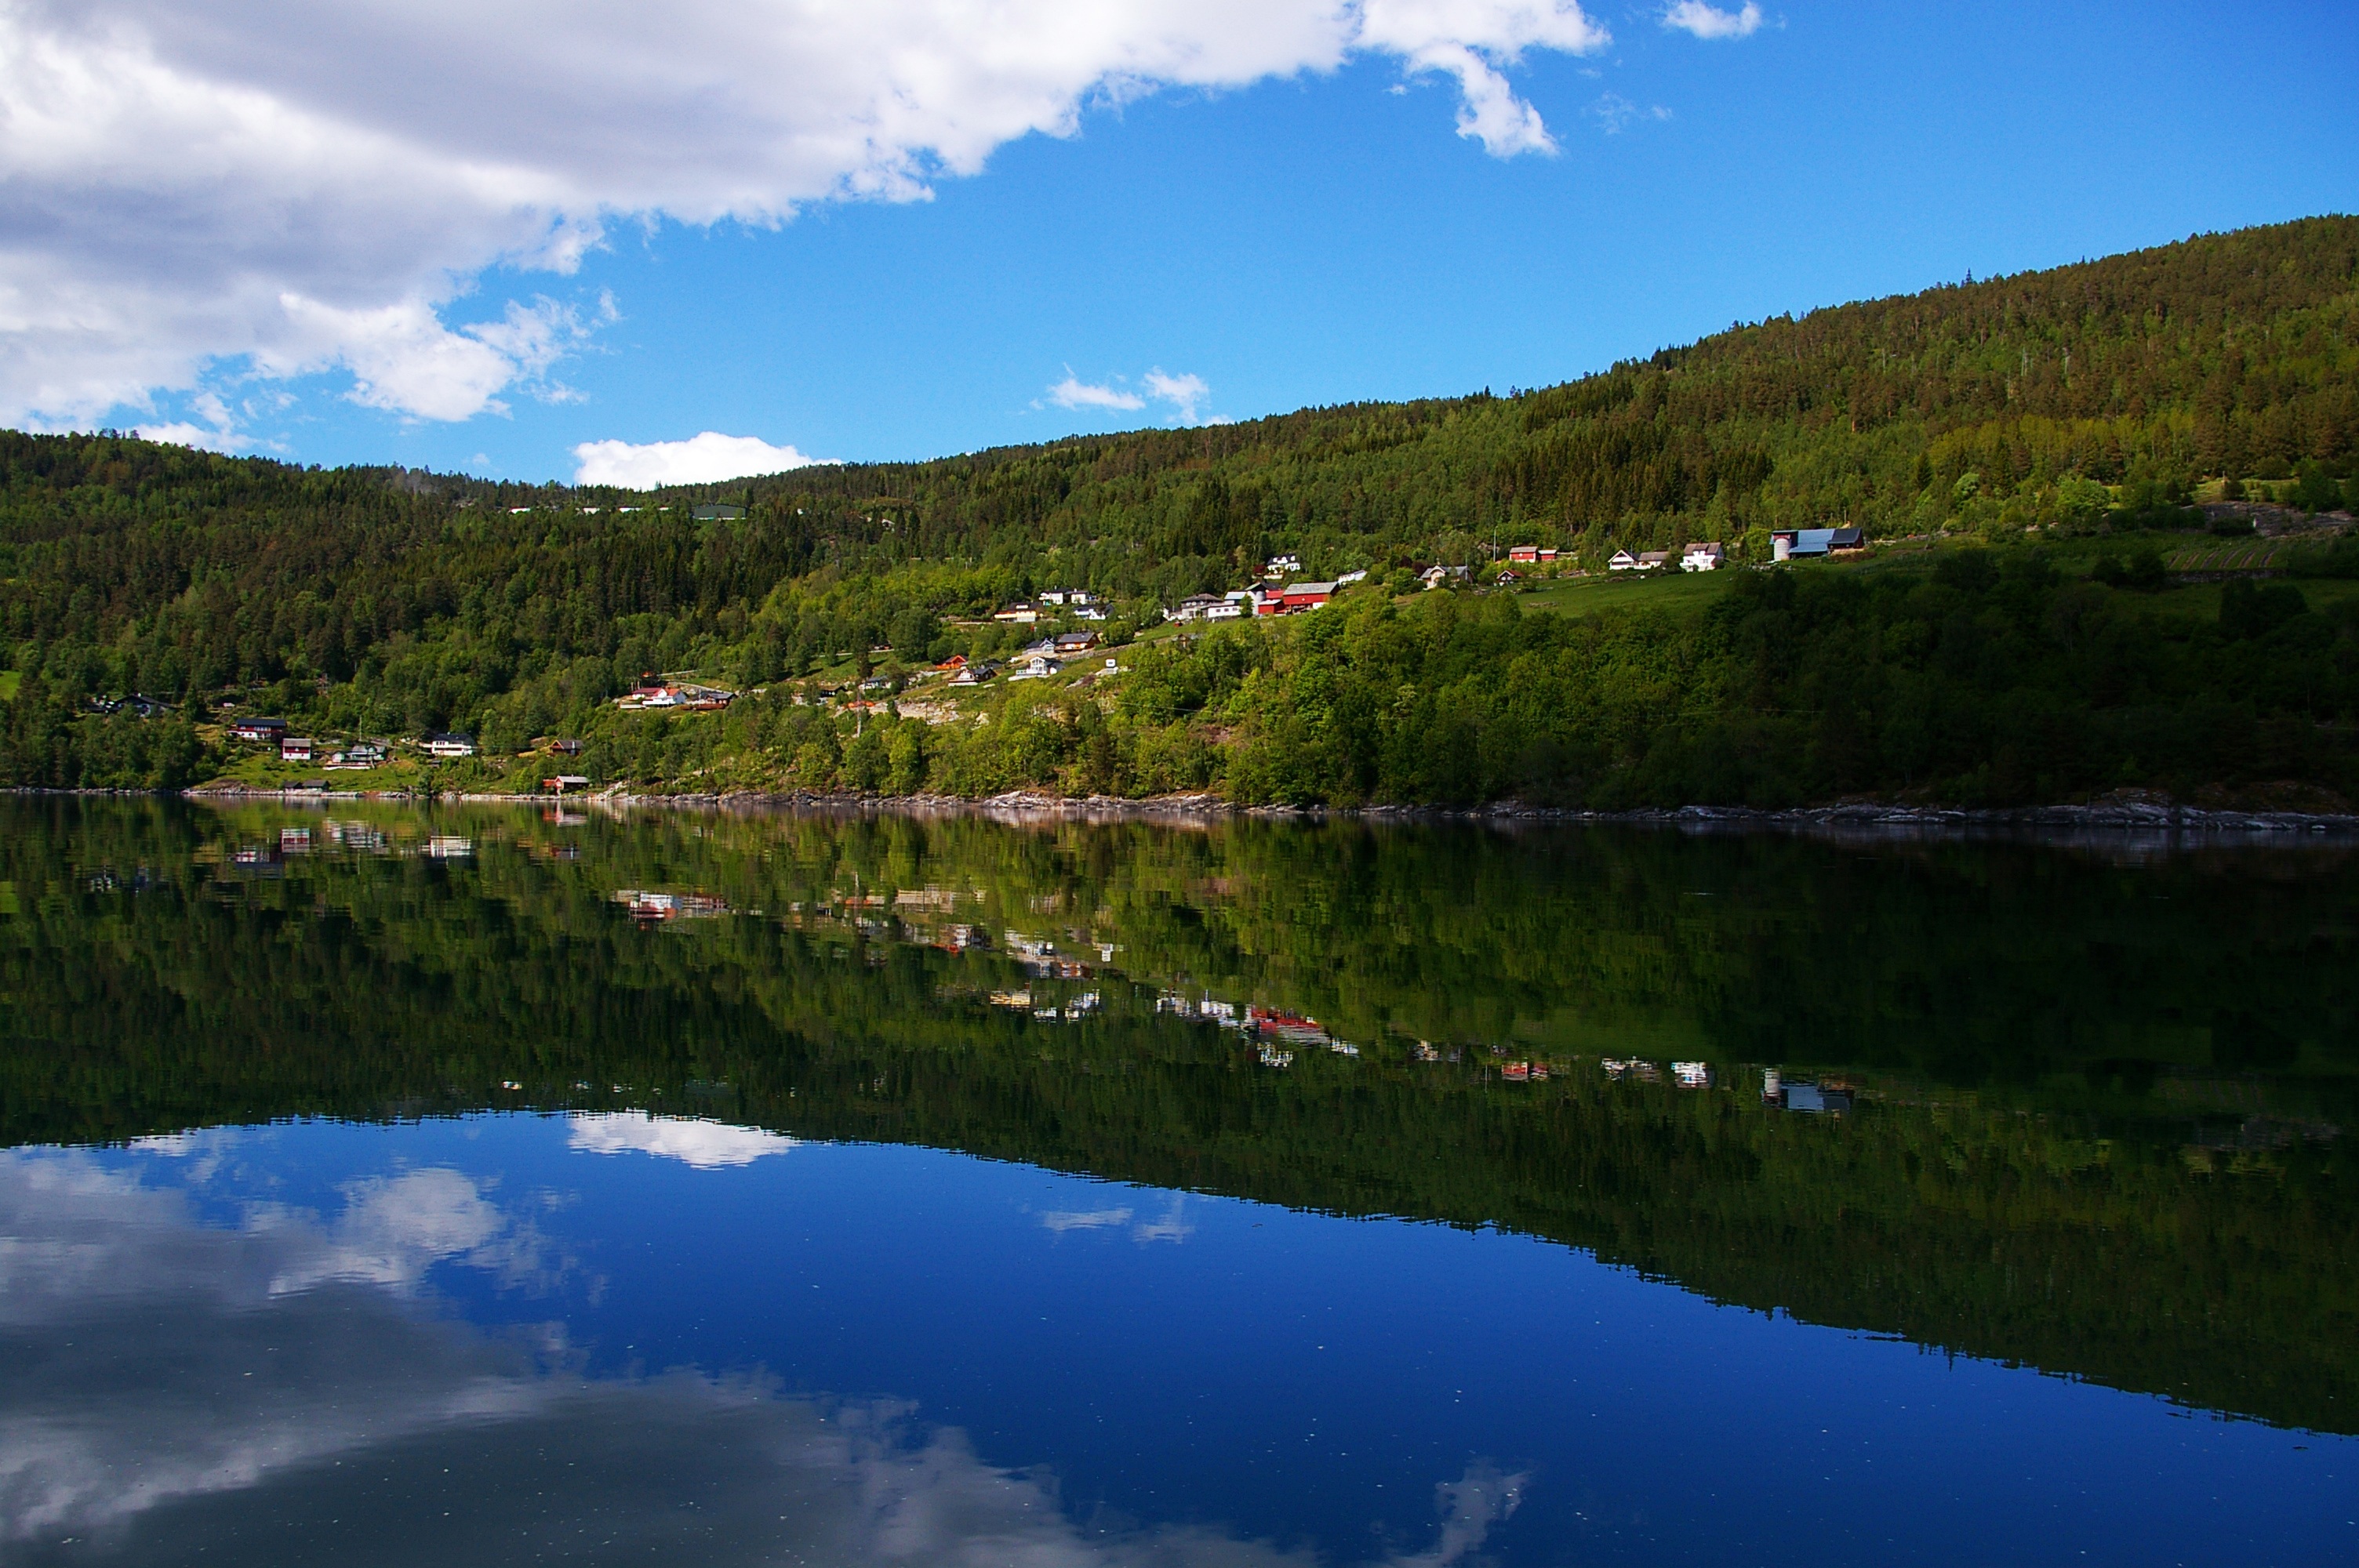
landscape, tree, water, nature, wilderness, mountain, cold, architecture, sky, meadow, hill, lake, urban, river, mountain range, pond, spring, reflection, holiday, snowy, blue, fjord, rest, reservoir, fish, summit, body of water, blue sky, trees, sunny, north, clouds, mountains, homes, wetland, plateau, habitat, shiny, loch, ecosystem, norway, mirroring, recovery, tarn, clear air, white clouds, fjordlandschaft, natural environment, mountainous landforms